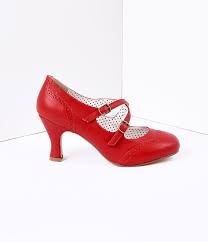
Waste category: shoes